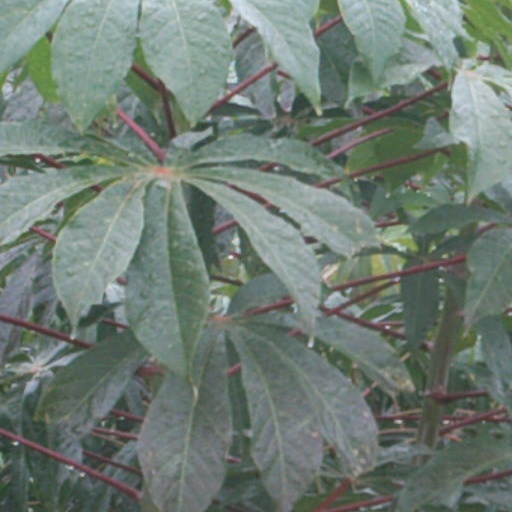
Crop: cassava